Hamlet Mkhitaryan (footballer, born 1962)

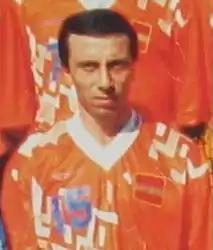
Mkhitaryan in 1986

Hamlet Habetnaki Mkhitaryan (14 September 1962 – 6 May 1996) was a Soviet and Armenian football player who played as a striker for the Armenia national team and played most of his club career for Armenian Premier League club Ararat Yerevan and CFA 2 club ASOA Valence.